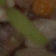
Label: fat_hen